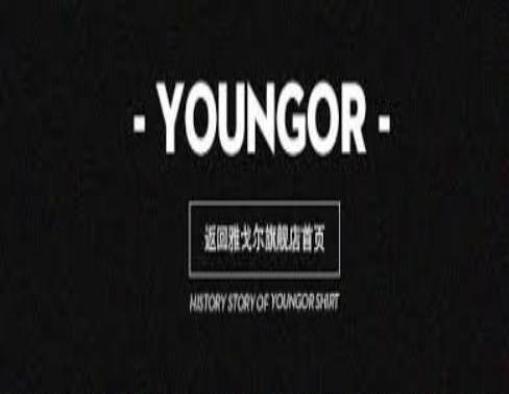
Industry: Clothes